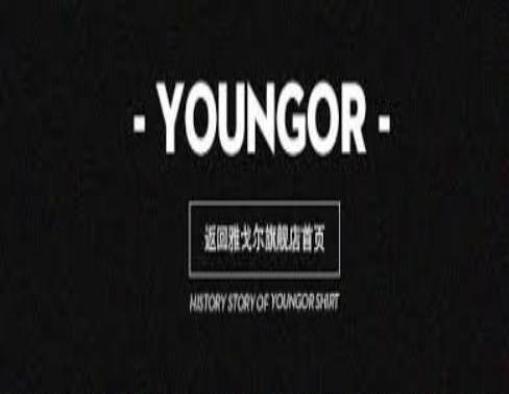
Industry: Clothes